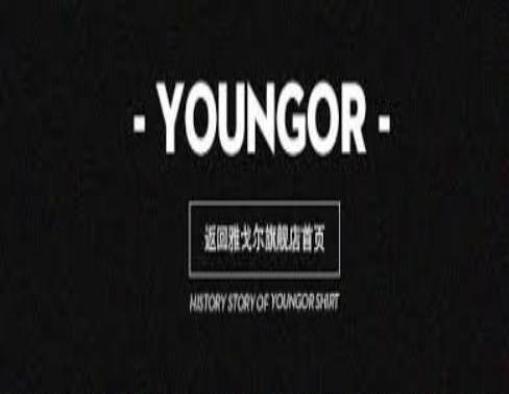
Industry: Clothes